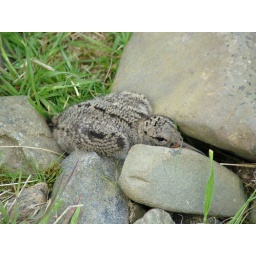
I was out for a walk by the river and spotted this chick hiding itself among the rocks.